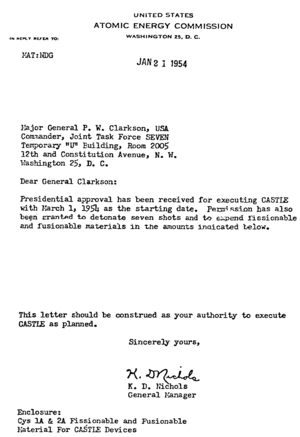
L'opération Castle est le nom donné à une série de six essais nucléaires atmosphériques complétée au Pacific Proving Grounds en 1954 par les États-Unis. Elle suit l'opération Upshot-Knothole et précède l'opération Teapot. Cette série d'explosions de grandes puissances supervisée par le Joint Task Force SEVEN débute en mars 1954 sur l'atoll de Bikini et se termine en mai 1954. Exercice militaire conjoint de la Commission de l'énergie atomique des États-Unis et du Département de la Défense des États-Unis, son objectif principal est de valider les conceptions d'un nouveau type d'armes thermonucléaires pouvant être transportées par des aéronefs.